The Phoenix Tree and Other Stories

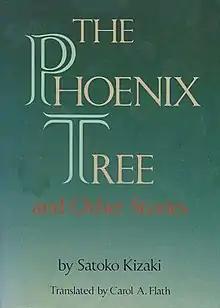
First English edition (publ. Kodansha)

The Phoenix Tree and Other Stories is a short story collection by Satoko Kizaki. It was translated into English in 1990 by Carol A. Flath. The book contains four stories: "Barefoot", "The Flame Trees", "Mei Hwa Lu", and "The Phoenix Tree". "The Phoenix Tree" is known for being the story that won Kizaki the 1985 Akutagawa Prize.